Presidential Palace, Helsinki

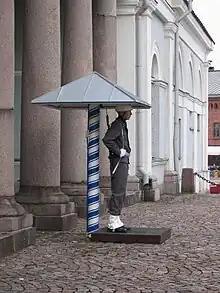
Finnish guard outside the Main Guard Post next to the President's Palace

After the new Constitution was passed in 1919 it was clear that the most suitable residence for the President was the former Imperial Palace. Complete repairs were made at speed, with the furnishings and art collections of the palace being returned from storage in the National Museum and the Ateneum art museum, and also being supplemented. Since then, it served as the official residence of the president. The palace was again refurbished and modernised by Martti Välikangas in 1938.